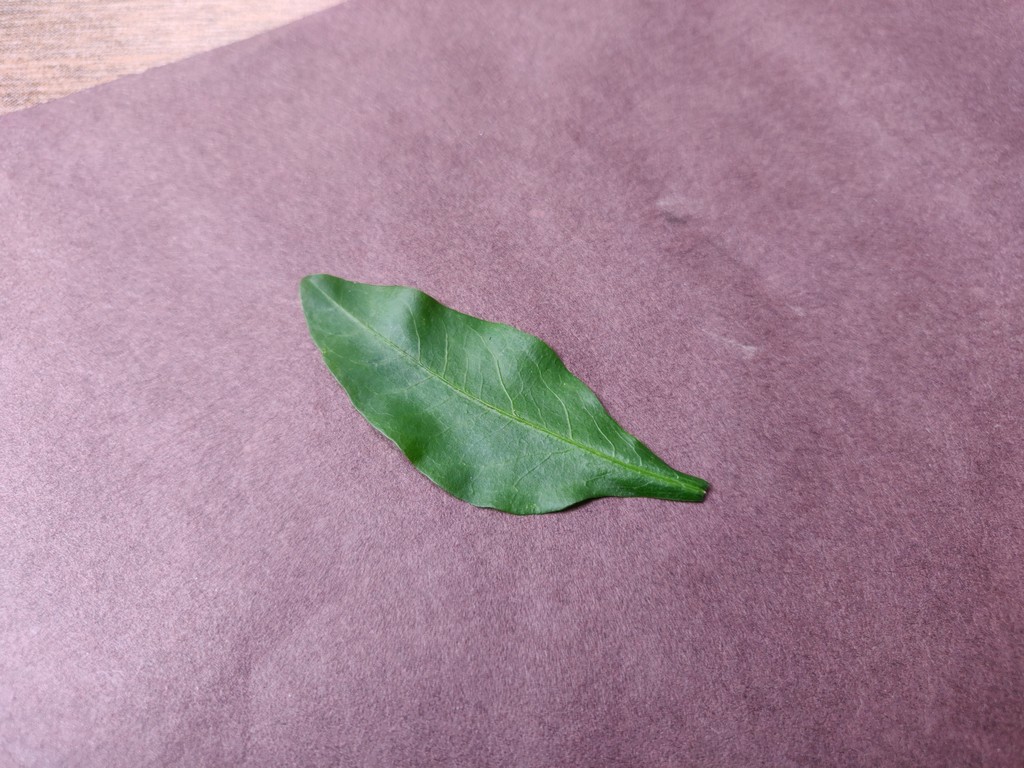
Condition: Healthy
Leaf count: single
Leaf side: front